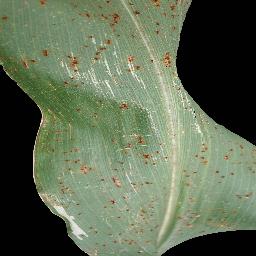
Label: Corn___Common_rust